Giulietta e Romeo (Vaccai)

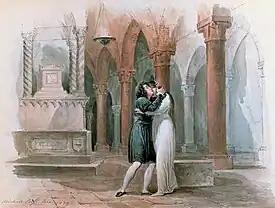
Giulia Grisi and Giuditta Pasta as Romeo and Juliet (Florence, 1829)

Giulietta e Romeo ("Juliet and Romeo") is an opera in two acts by the Italian composer Nicola Vaccai. The libretto, by Felice Romani, is based on the tragedy of the same name by Luigi Scevola and, ultimately, on the 1530 novella of the same name by Luigi Da Porto.